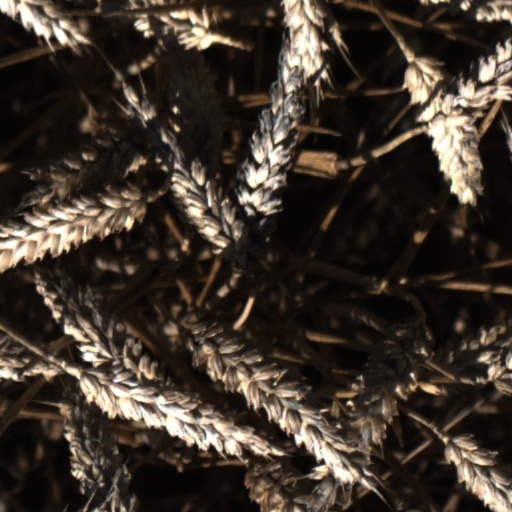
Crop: wheat